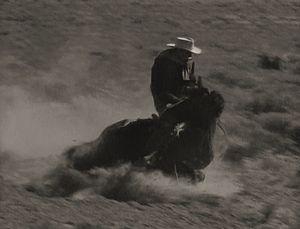
Charles Hugh « Chuck » Roberson est un acteur, cascadeur et réalisateur de seconde équipe américain, né le 10 mai 1919 aux environs de Shannon, mort le 8 juin 1988 à Bakersfield.